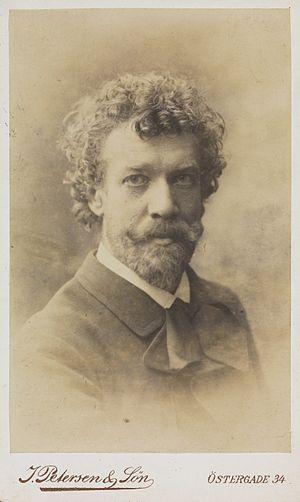
Anton Svendsen, né à Copenhague le 23 juin 1846 et mort dans cette ville le 23 décembre 1930, est un violoniste danois.